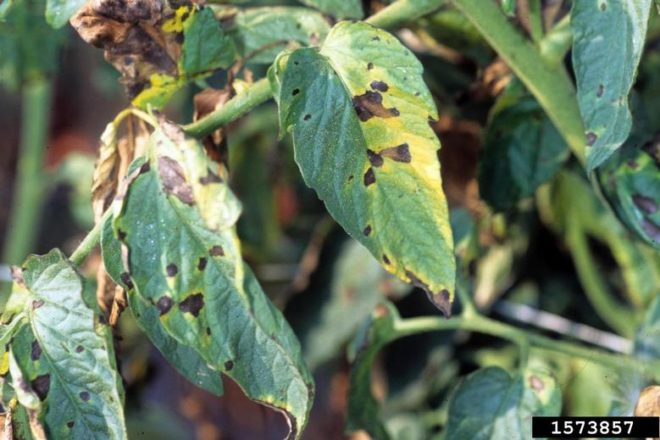
Labels: Tomato Early blight leaf, Tomato Early blight leaf